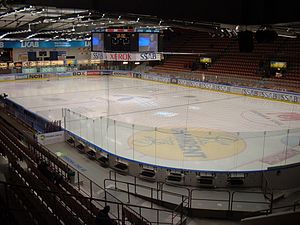
Coop Norrbotten Arena
Coop Norrbotten Arena
Coop Norrbotten Arena er en idrætsarena og multifunktionshal beliggende i Luleå, Norrbottens län i Sverige. Arenaen hed tidligere Delfinen, men efter en omfattende ombygning og et navnesponsorat fra Konsum Norrbotten som er en del af den skandinaviske Coop-koncern, fik arenaen nyt navn i 2002. Arenaens tilskuerkapacitet varierer alt efter event – ved ishockeykampe er der plads til 5600 tilskuere. Tilskuerrekorden blev sat ved en basketkamp i 2000 og lyder på 7250 tilskuere.